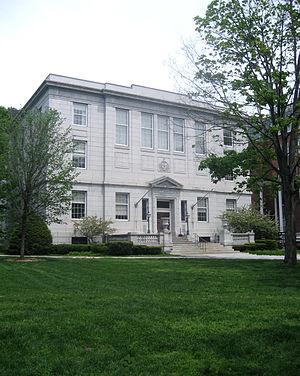
La Cour suprême du Vermont est la plus haute autorité judiciaire de l'État américain du Vermont.
Madeleine May Kunin, née le 28 septembre 1933 à Zurich, est une journaliste et femme politique américano-suisse.